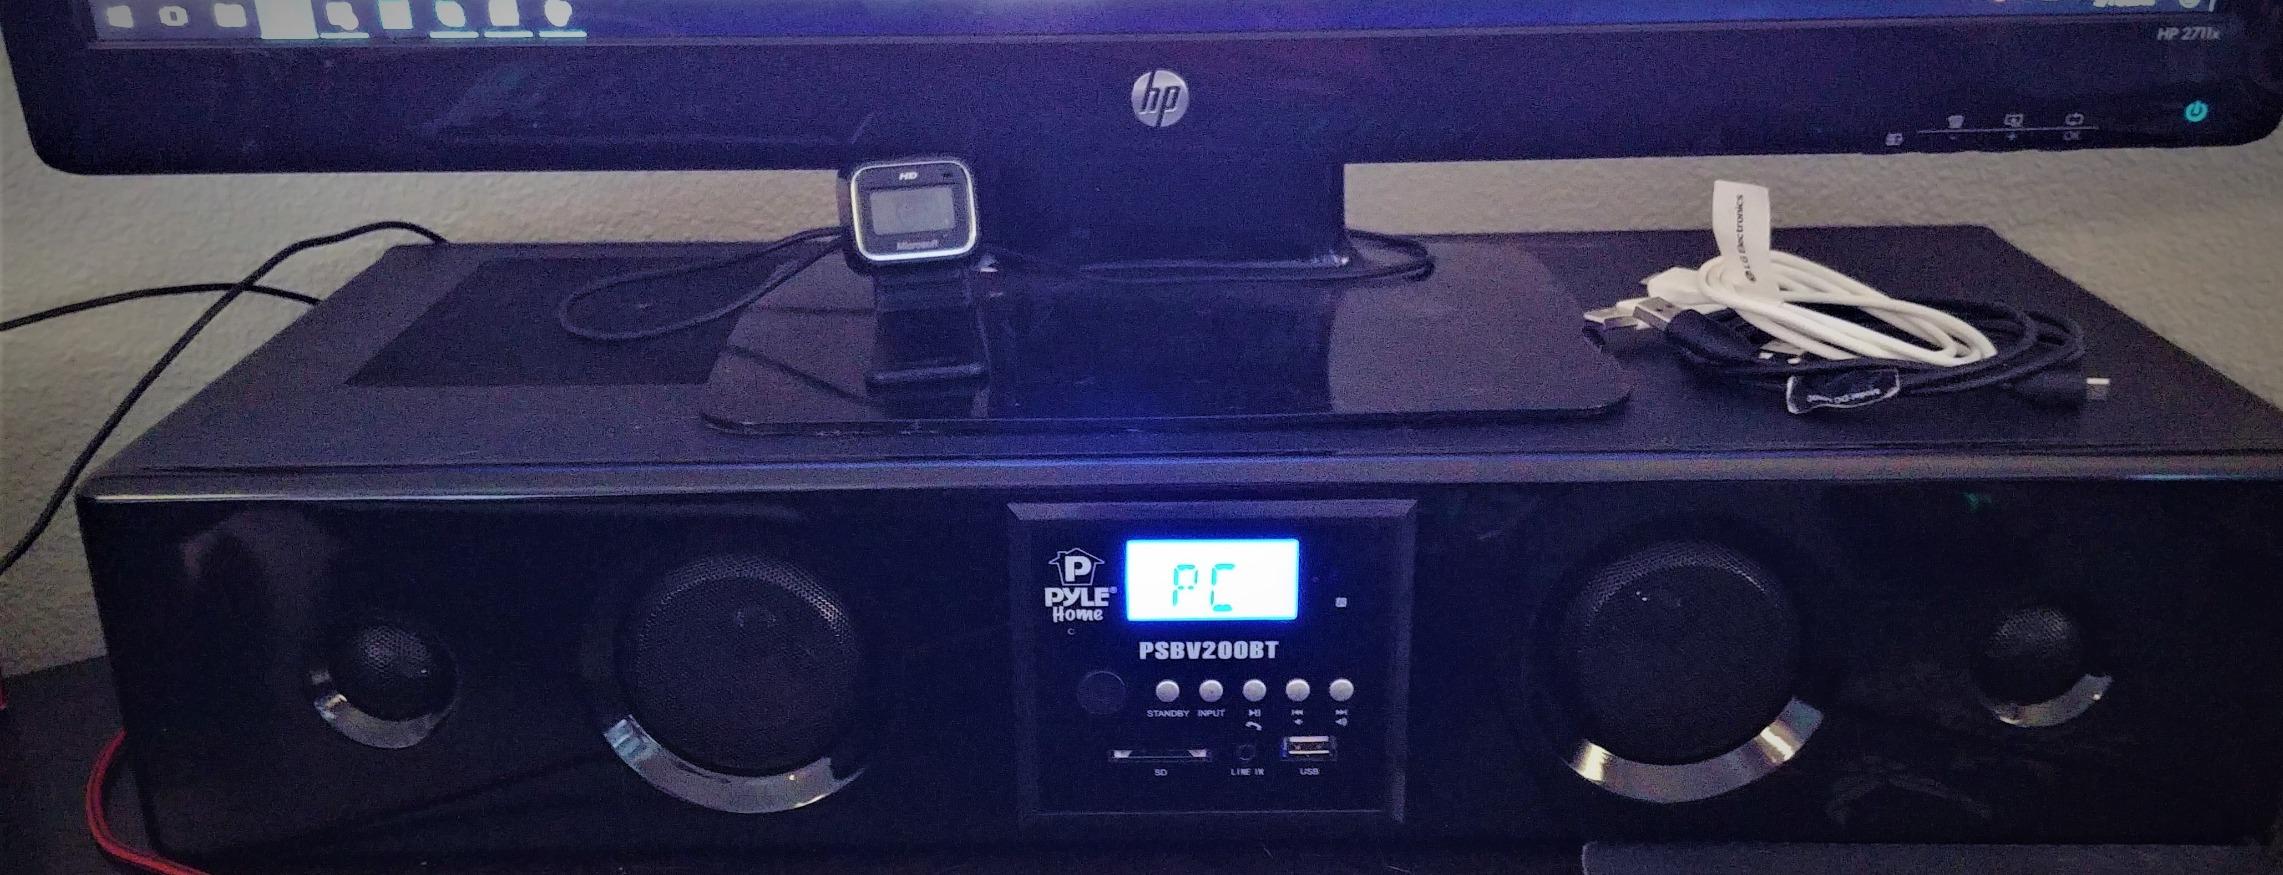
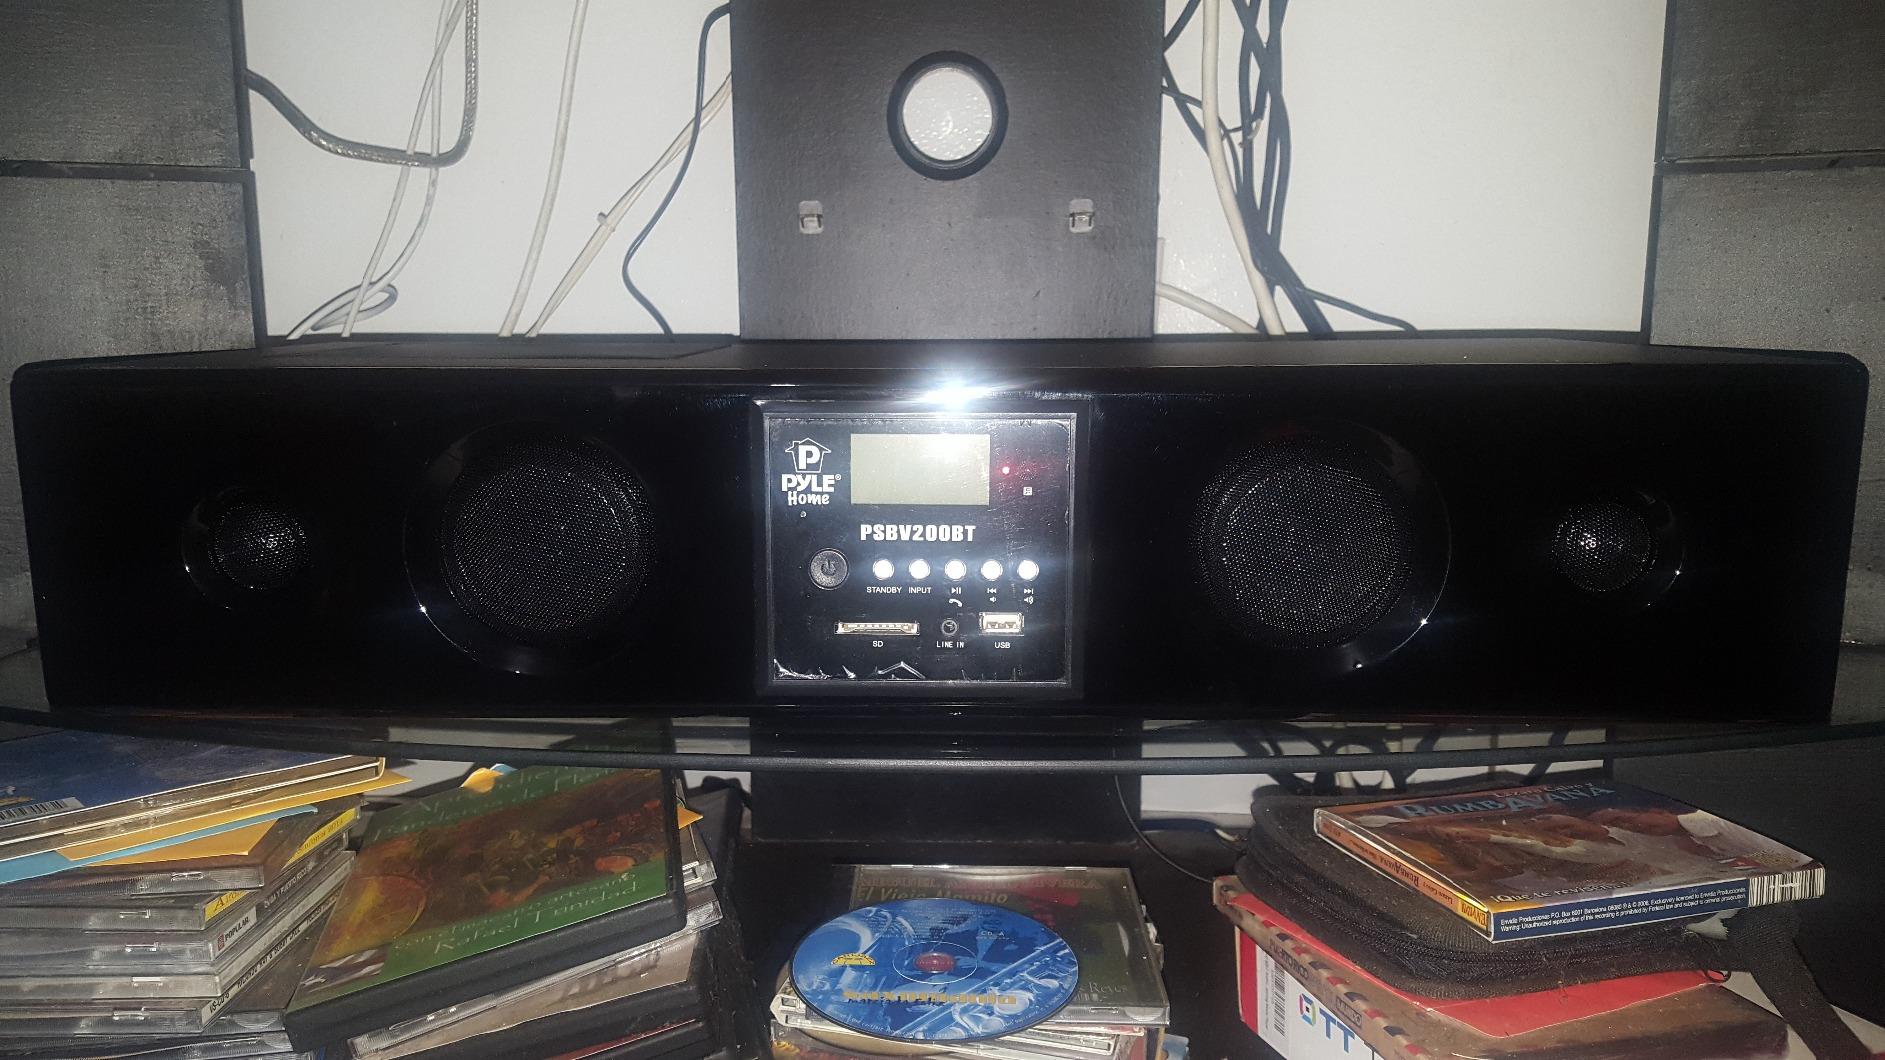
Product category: speaker
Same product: yes